Persian cat

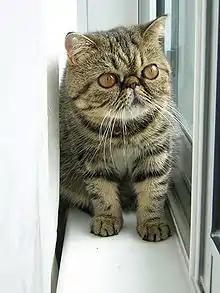
The Exotic Shorthair is similar to the Persian in temperament and type, with the exception of its short, dense coat.

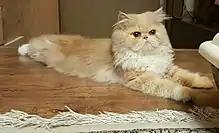
Cream adult as a pet in an Iranian house

In 1950, the Siamese was crossed with the Persian to create a breed with the body type of the Persian but the colorpoint pattern of the Siamese. It was named Himalayan, after other colorpoint animals such as the Himalayan rabbit. In the UK, the breed was recognized as the Colorpoint Longhair. The Himalayan stood as a separate breed in the US until 1984, when the CFA merged it with the Persian, to the objection of the breed councils of both breeds. Some Persian breeders were unhappy with the introduction of this crossbreed into their "pure" Persian lines.